History of the oil shale industry in the United States

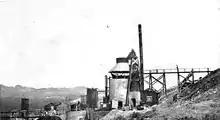
Catlin oil shale retorts, Elko, Nevada, 1922

First attempt to produce oil from the western deposits was made by mining engineer Robert Catlin. Catlin became intrigued by oil shale, and in 1890 bought a plot of land near Elko Nevada that was underlain by oil shale of the Elko Formation. When the price of oil started rising in 1915, he dug a mine shaft down into the best yielding shale, built a bank of retorts and a small refinery, and began producing oil. He refined the oil into gasoline and lubricating oil, but the products were said to be of low quality. in 1917 he incorporated Catlin Shale Products Company. Catlin's plant at Elko produced about of oil from shale before he closed it in 1924. Catlin Shale Products Company was dissolved in 1930. Of the hundred-odd companies that formed to produce shale oil in the postwar boom, only Carlin's had actually done so on a commercial scale and marketed the product.